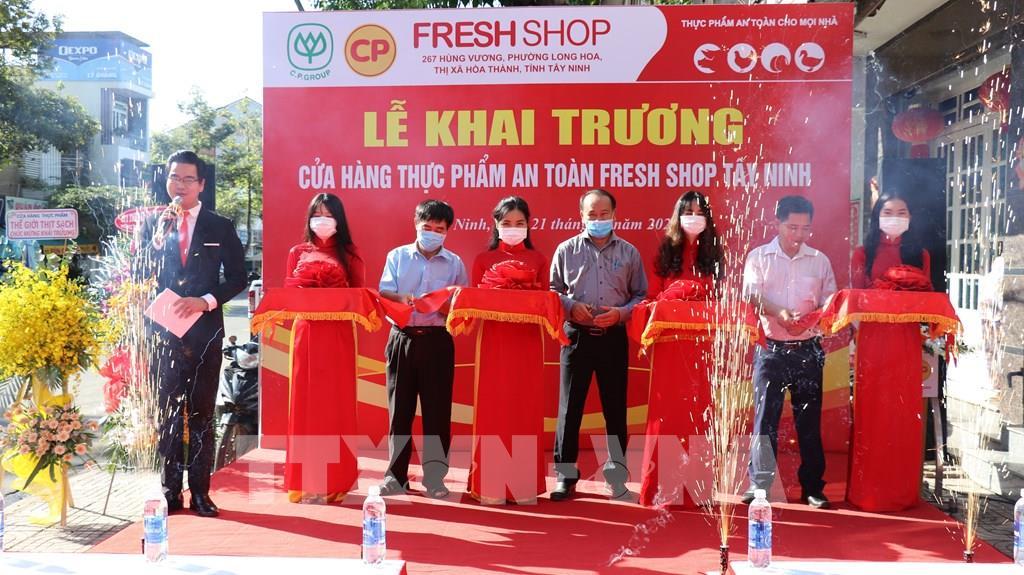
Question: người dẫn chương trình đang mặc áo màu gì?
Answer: người dẫn chương trình đang mặc áo màu đen